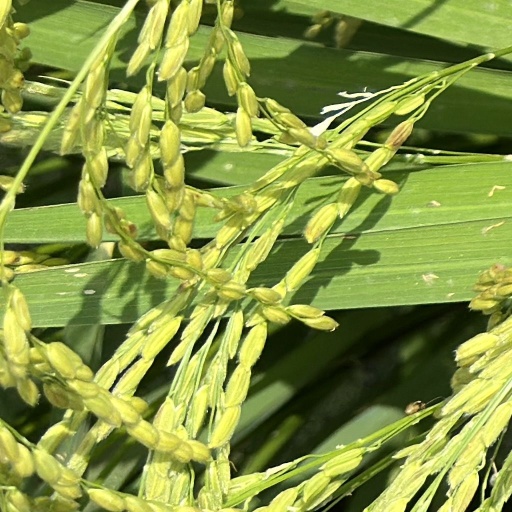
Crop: rice